Megaupload

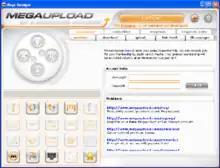
Mega Manager screenshot

On 19 January 2012, the United States Department of Justice through the Federal Bureau of Investigation seized the domain names and closed down the sites associated with Megaupload after the owners were arrested and indicted for allegedly operating as an organisation dedicated to copyright infringement. Subsequently, HK$330 million (approximately US$42 million) worth of assets were frozen by the Customs and Excise Department of Hong Kong. The company's founder, New Zealand resident Kim Dotcom, has denied any wrongdoing, and the case against Dotcom has been the subject of controversy over its legality. In 2017, a New Zealand judge ruled that Dotcom should be extradited to the United States, but Dotcom remained at liberty in New Zealand pending the results of an appeal. On 5 July 2018, the New Zealand Court of Appeal found Dotcom and three of his former colleagues were eligible to be extradited to the U.S. authorities. His lawyer said they would appeal to the New Zealand Supreme Court. The shutdown of Megaupload led to denial-of-service (DoS) attacks on a range of websites belonging to the U.S. government and copyright organisations by the hacktivist group Anonymous.